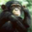
Label: chimpanzee